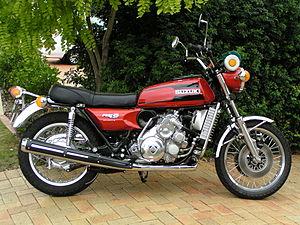
La Suzuki RE-5 est une moto à moteur à piston rotatif type Wankel, mise au point par le constructeur japonais Suzuki de 1974 à 1976. La Suzuki RE-5 est la seule motocyclette à moteur à piston rotatif produite en série.
Le moteur Wankel est un moteur à piston rotatif fonctionnant selon le cycle de Beau de Rochas, dans lequel un piston « triangulaire » convertit l'énergie issue de la combustion du carburant en une énergie mécanique de rotation transmise à l'arbre moteur via un maneton. Le moteur Wankel est couramment et improprement désigné comme « moteur rotatif ». Le terme « moteur à piston rotatif » est plus approprié car, historiquement, les « moteurs rotatifs » sont des moteurs à bloc culasse tournante, fréquents au début de l'aviation.